Rade Končar

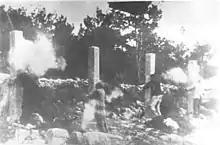
Death of Rade Končar and his comrades

On 17 November 1941, returning from a trip to Šibenik, he discovered anti-Communist agents waiting to ambush him at his Split apartment. He was arrested and beaten before being taken to hospital. The Ustaše informed Italian authorities that Končar was an important prisoner. The Italians put him on trial in Šibenik, where he was sentenced to death. He was executed by firing squad on 22 May 1942. Twenty-five of his colleagues were killed alongside him.